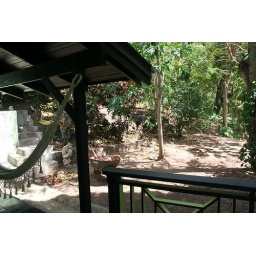
x40 hammock fruit trees and gargoyles in back yard